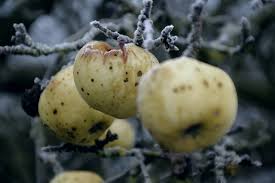
Label: trash